Phlegethontia

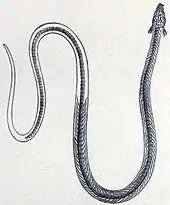
Early restoration of "P. longissima"

It was about long, and possessed a lightly built skull with many openings, unlike some earlier relatives.